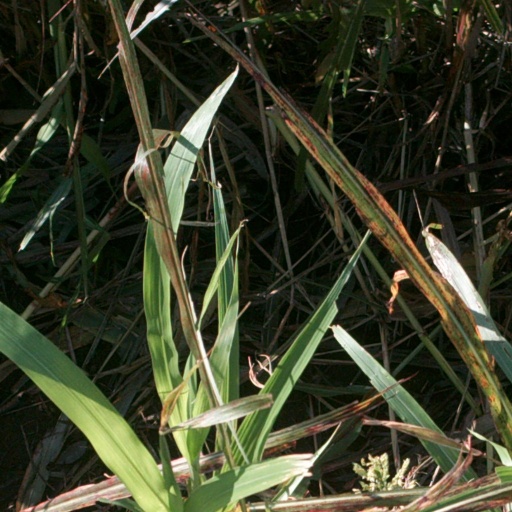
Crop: sorghum